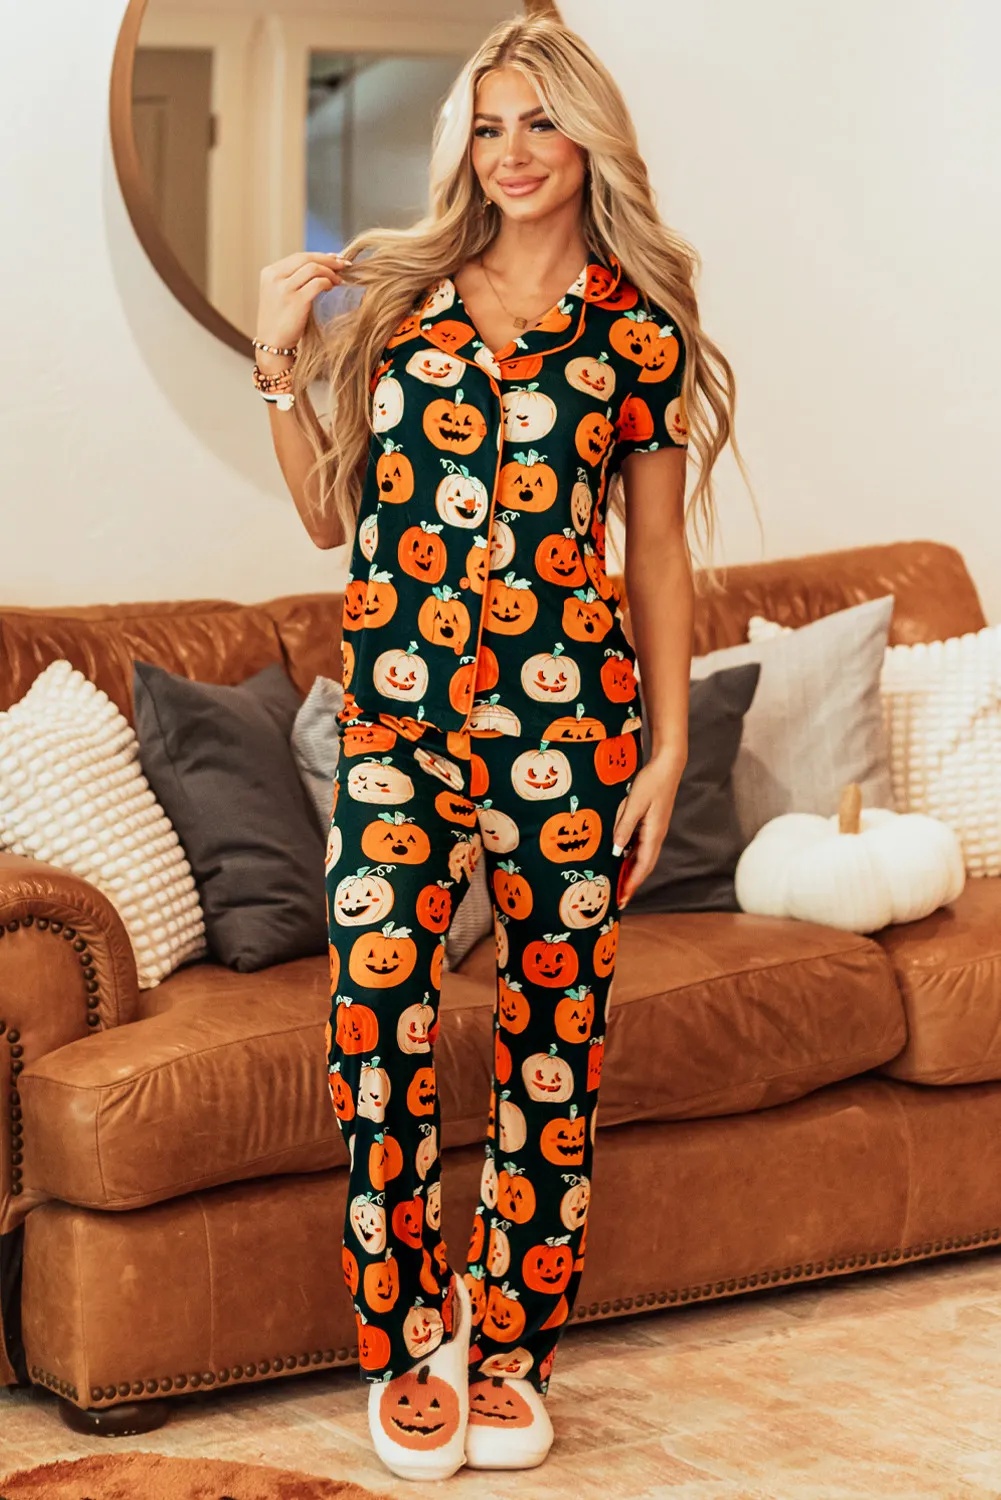
Pumpkin Printed Short Sleeve Top and Pants Lounge Set
Features: Basic style Number of pieces: Two-piece Sheer: Opaque Stretch: Slightly stretchy Material composition: 94% viscose, 6% elastane Care instructions: Machine wash cold. Tumble dry low. Imported Product Measurements (Measurements by inches) & Size Conversion Size US Bust Shoulder Sleeve Length Top Length Waist Hip Bottom Length S 4 39 15 6.9 25.8 26.4 37 40.4 M 6/8 41.3 15.6 7.1 26.6 28.3 39.4 40.7 L 10/12 43.7 16.1 7.3 27.4 30.3 41.7 41.1 XL 14/16 46.9 17 7.5 28.1 33.1 44.9 41.5
Brand: Trendsi
Category: Apparel & Accessories > Clothing > Sleepwear & Loungewear > Loungewear